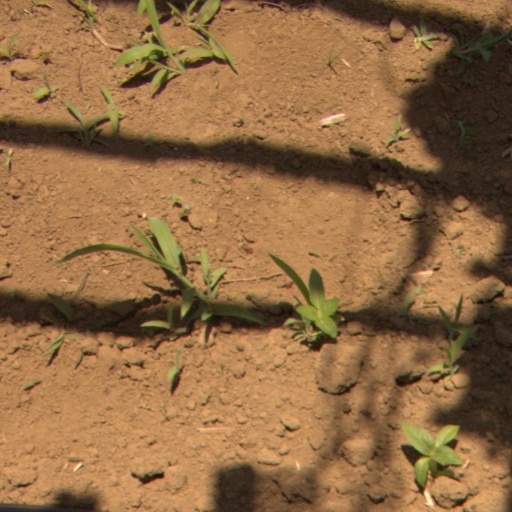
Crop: Jerusalem artichoke